Yarden Shua

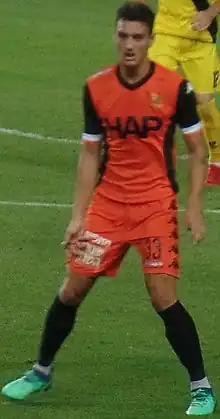
Shua plalying for Bnei Yehuda Tel Aviv in 2018

Yarden Shua (born ) is an Israeli professional footballer who plays as a winger or as an attacking midfielder for the Israeli Premier League club Beitar Jerusalem and the Israel national team.